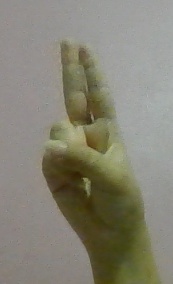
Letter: taa